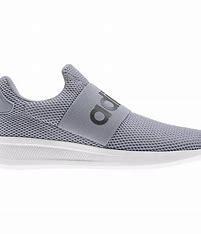
Brand: Adidas
Model: Lite Racer Adapt 4